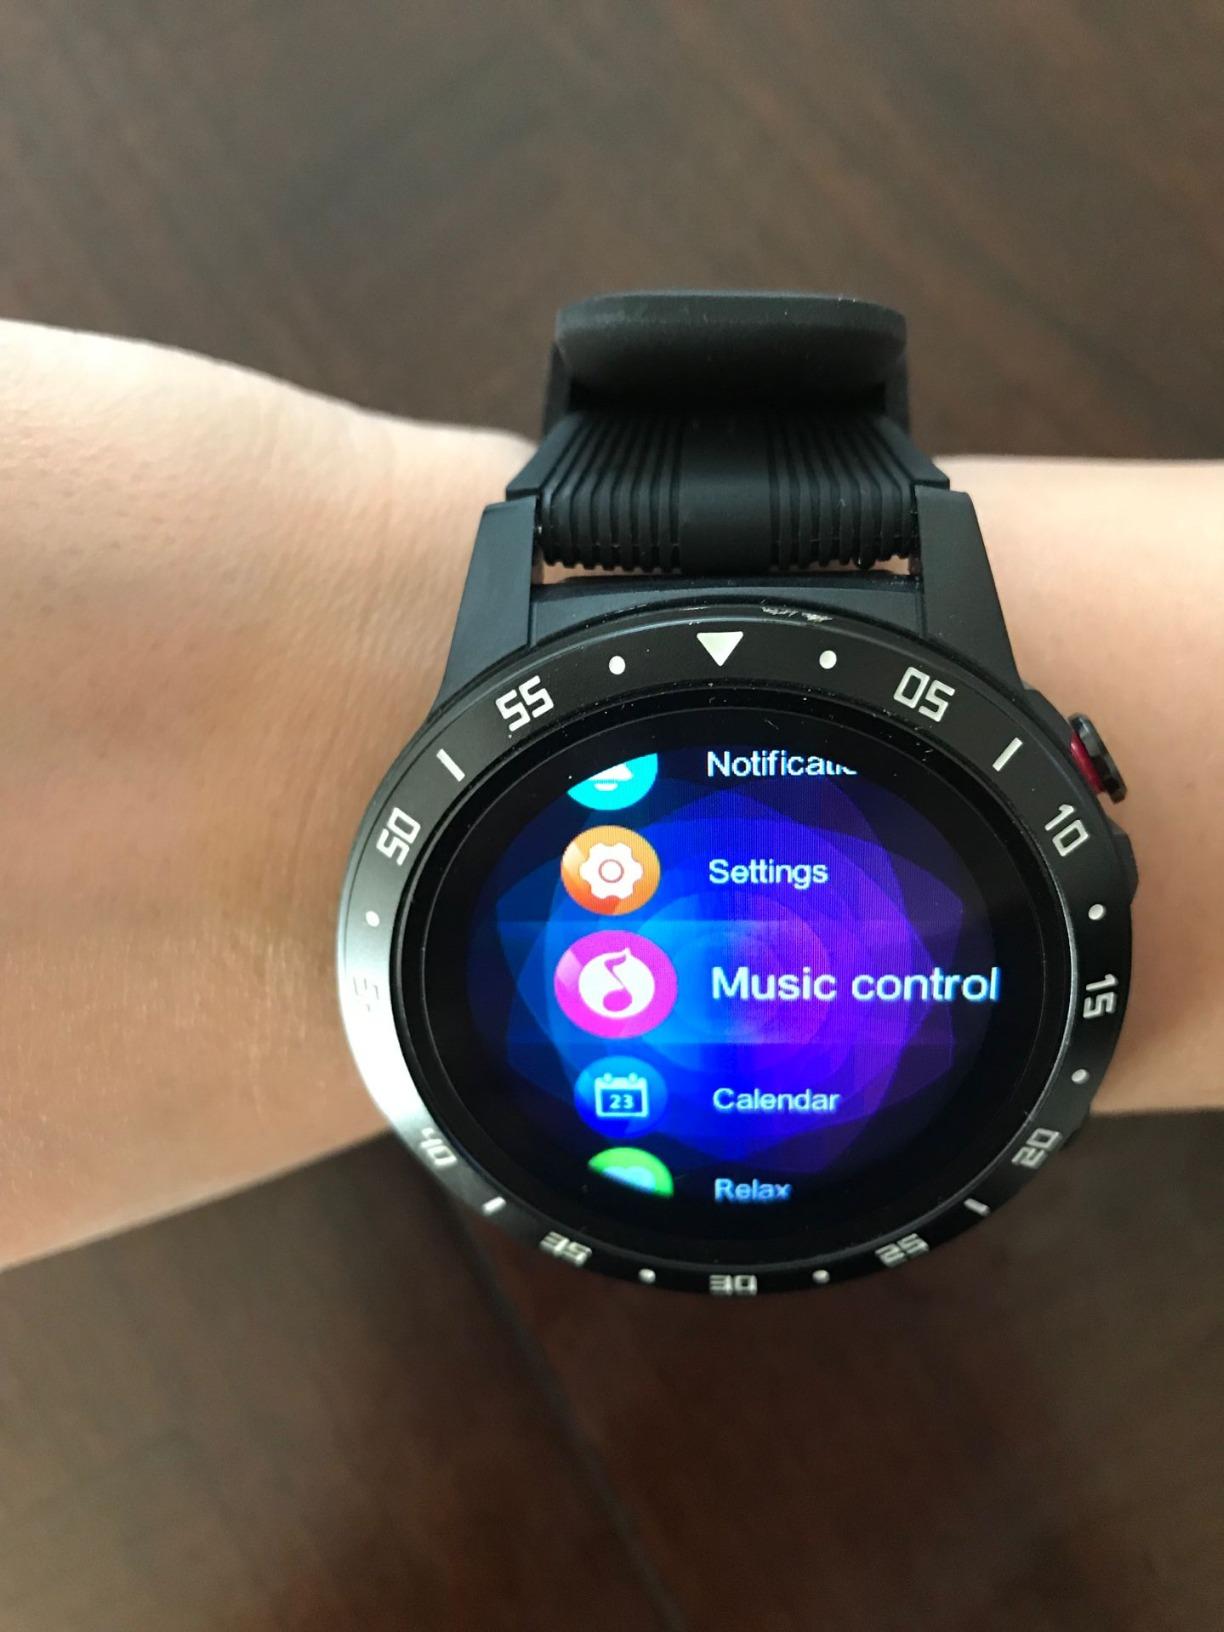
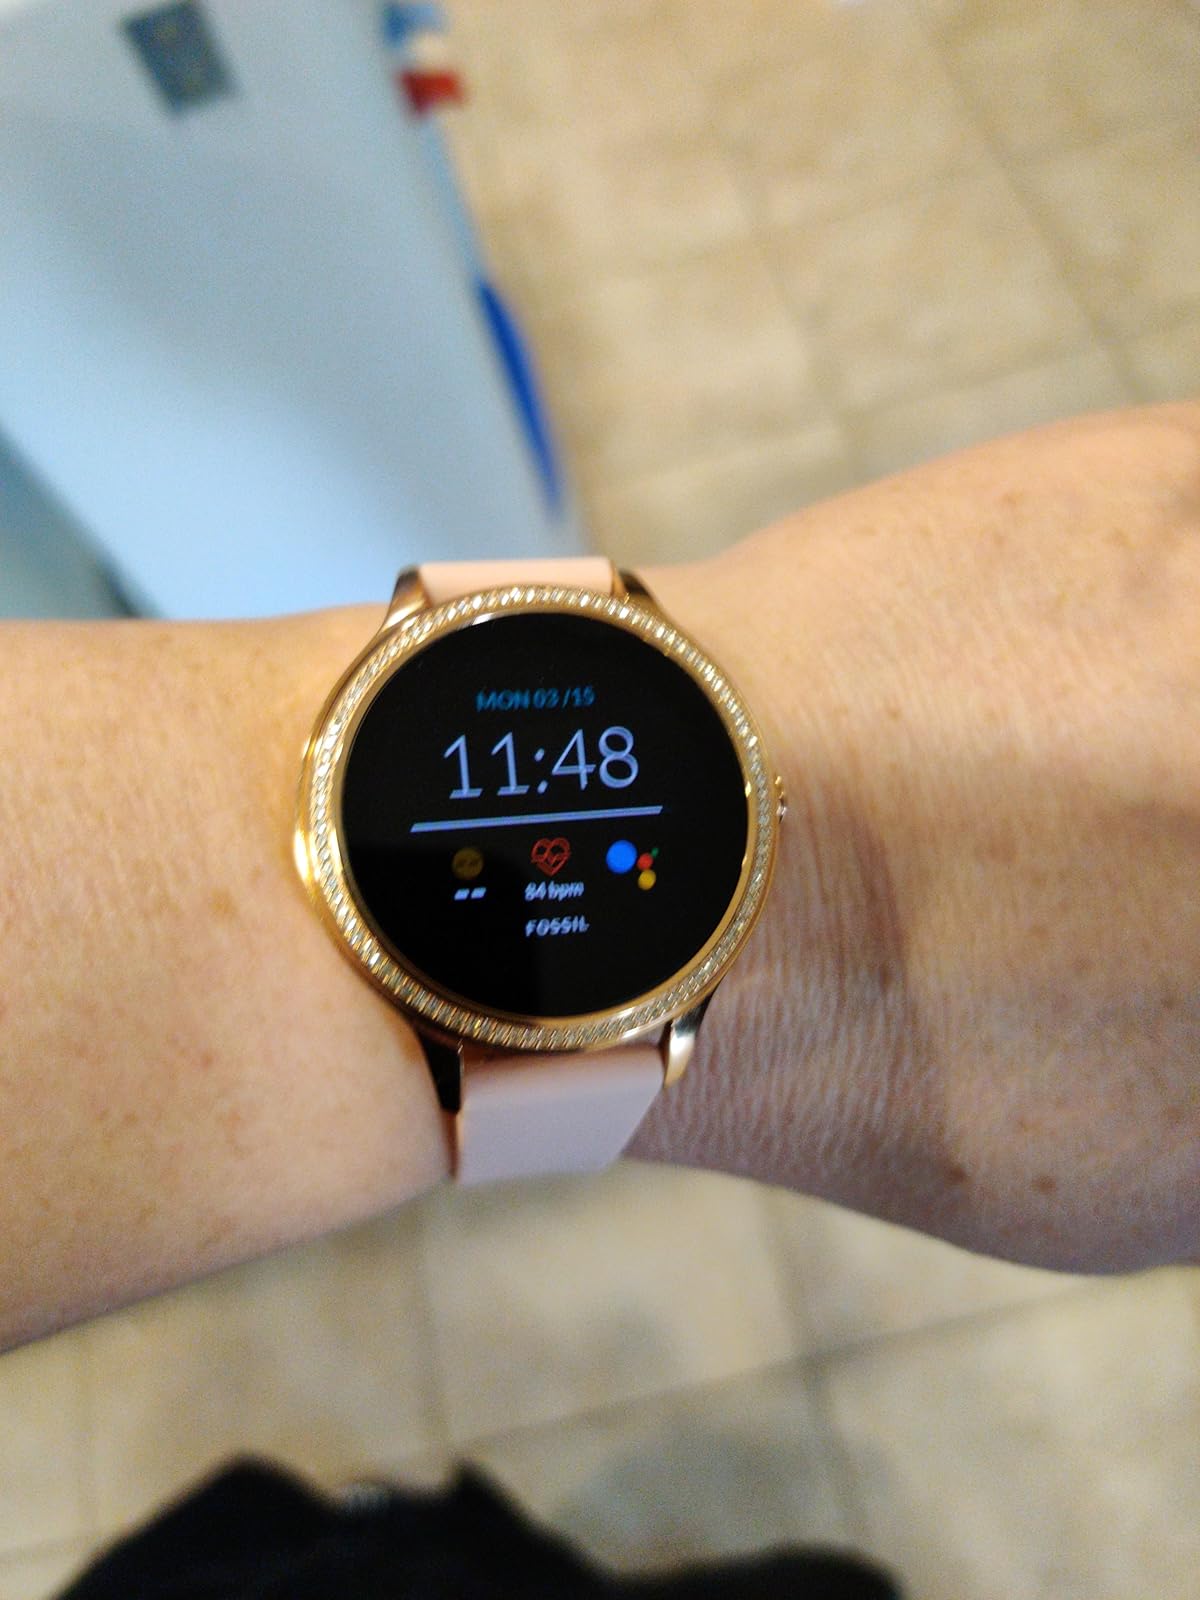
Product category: smartwatch
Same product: no